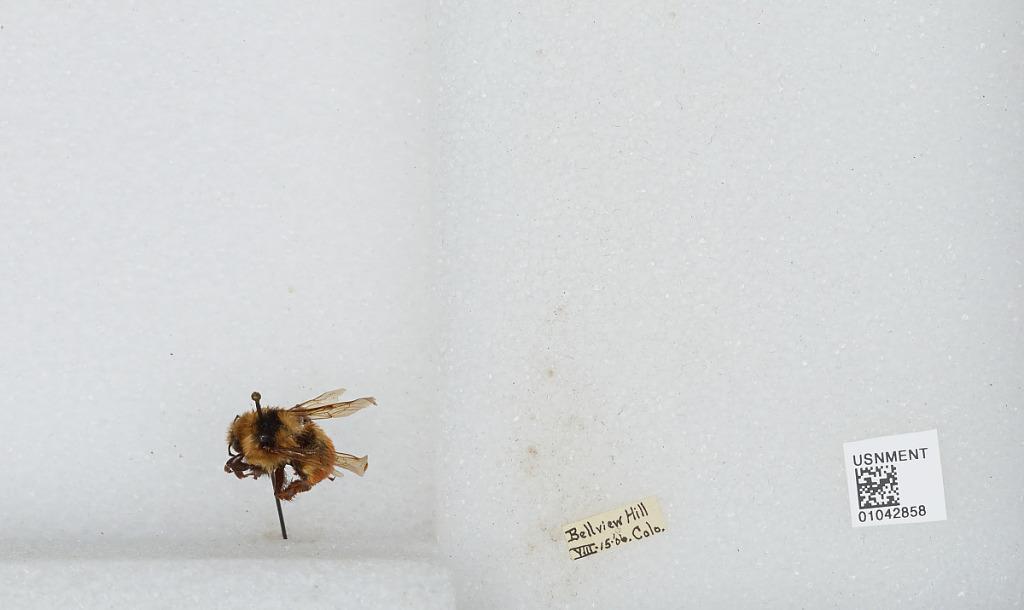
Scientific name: Bombus sp.
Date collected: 1906-8-15
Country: United States
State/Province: Colorado
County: Gunnison
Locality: Bellview Hill
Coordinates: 40.6264, -105.172